Howard Carter

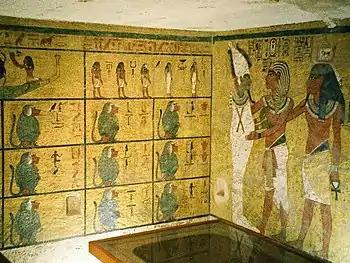
Tomb of Tutankhamun

In 1907, Carter began work for Lord Carnarvon, who employed him to supervise the excavation of nobles' tombs in Deir el-Bahari, near Thebes. Gaston Maspero, head of the Egyptian Antiquities Service, had recommended Carter to Carnarvon as he knew he would apply modern archaeological methods and systems of recording. Carter soon developed a good working relationship with his patron, with Lady Burghclere, Carnarvon's sister, observing that "for the next sixteen years the two men worked together with varying fortune, yet ever united not more by their common aim than by their mutual regard and affection".